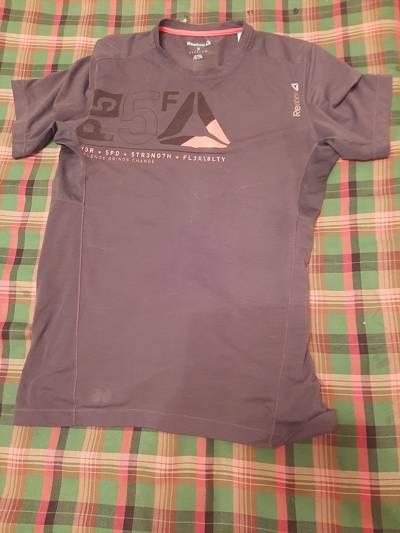
Waste category: clothes